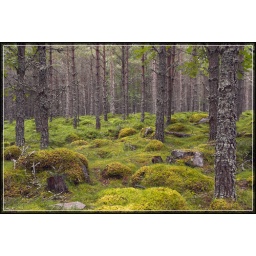
Green mossy undergrowth and lichen-covered Scots Pine trees in a small forest around the Linn of Dee